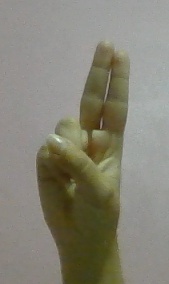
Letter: taa